Haifa bint Muhammad Al Saud

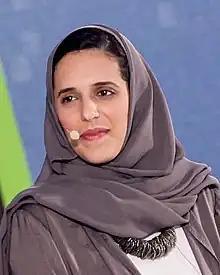

Haifa bint Muhammad Al Saud is a Saudi royal and deputy minister of tourism. Since 2012 she has assumed various government posts.